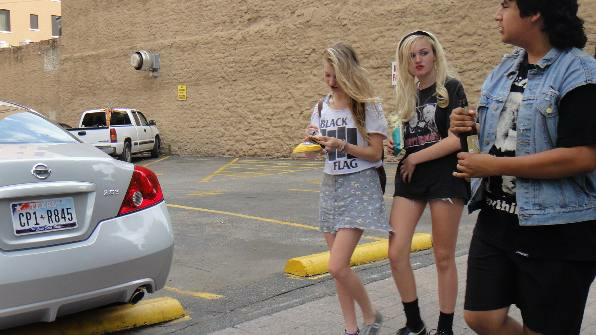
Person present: Yes